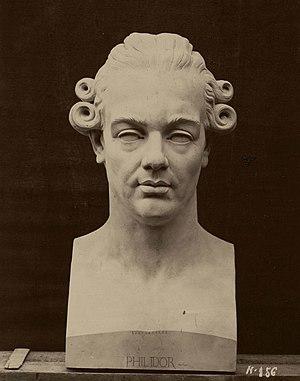
Buste de François-André Philidor (Opéra Garnier)
François-André Danican Philidor, surnommé « le Grand », est un compositeur et joueur d'échecs français qui mena de front ces deux activités toute sa vie.